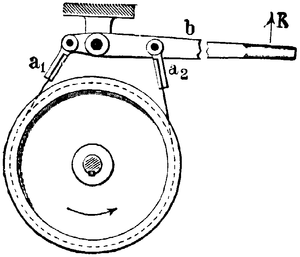
Un frein est un système permettant de ralentir, voire d'immobiliser, les pièces d'une machine ou d'un véhicule. Dans le cas de mouvements la plupart des types de freins transforment l’énergie cinétique en énergie thermique par friction de pièces mobiles sur des pièces fixes, éléments qu'il faut refroidir. D'autres systèmes convertissent l’énergie cinétique en une autre énergie, appelé freinage régénératif sur véhicule électrique. Enfin les freins à courant de Foucault servent à ralentir des pièces métalliques sans aucune friction.